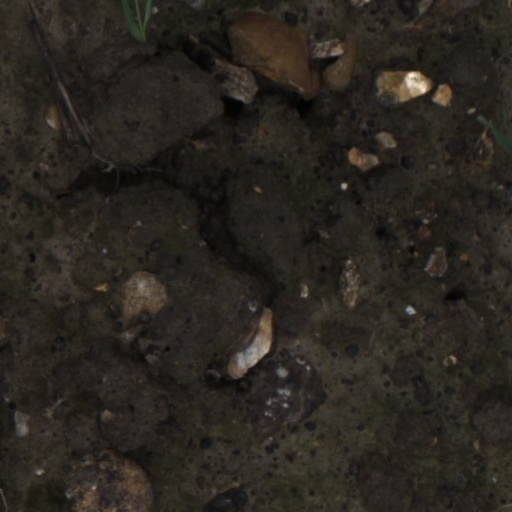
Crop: wheat